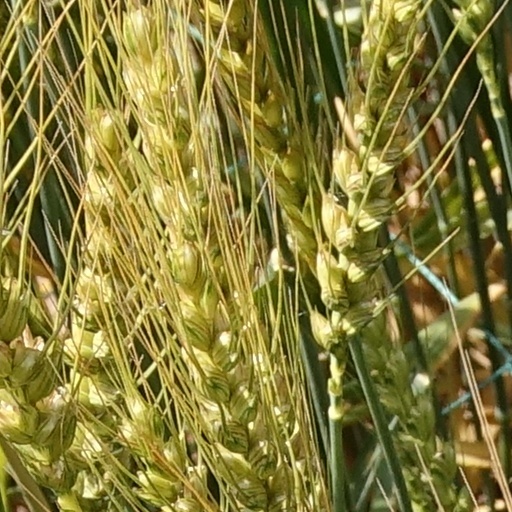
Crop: wheat